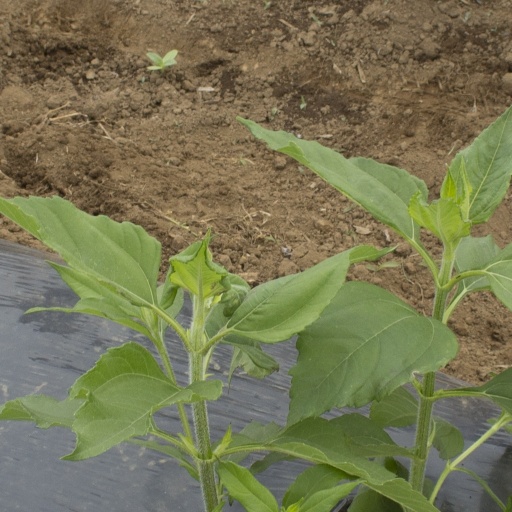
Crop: Jerusalem artichoke